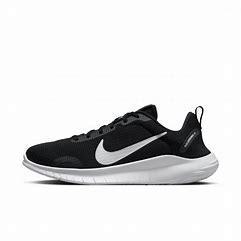
Brand: Nike
Model: Flex Experience Run 12